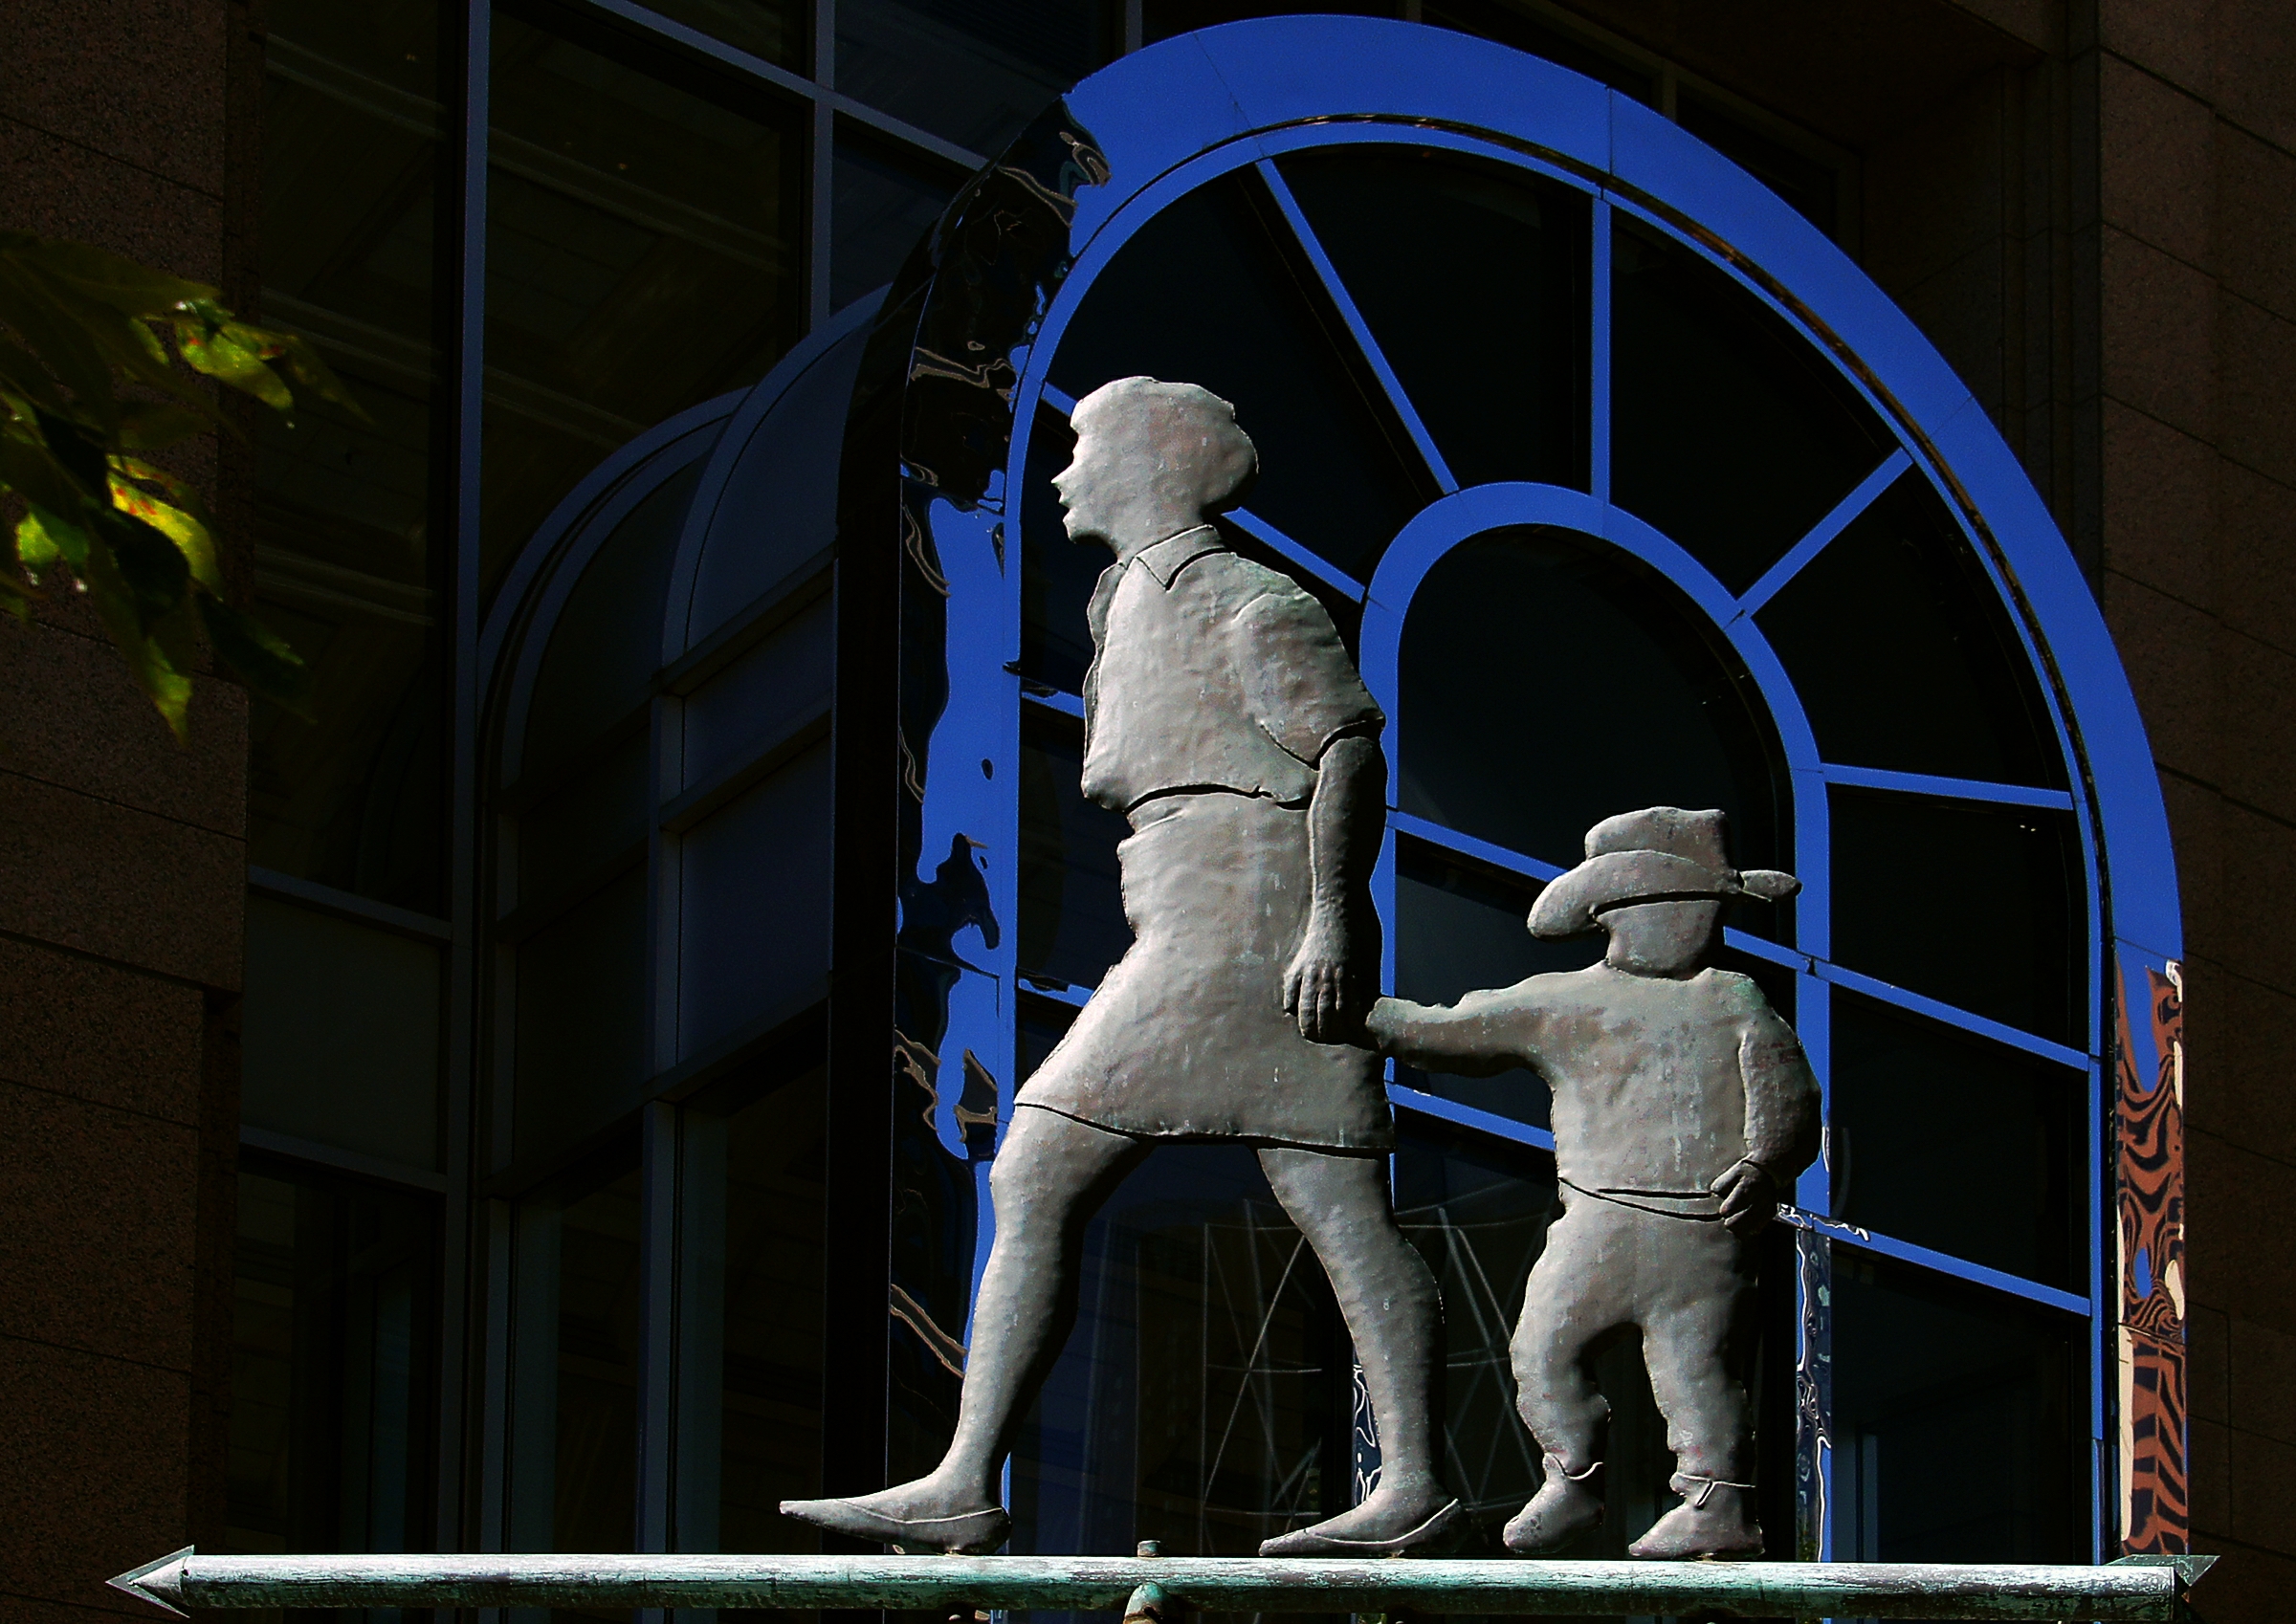
monument, statue, sculpture, art, culture, publicart, sonyalpha, calgary, sonydslra580, tamron18270mmpzd, bankershall, screenshot, motherandson